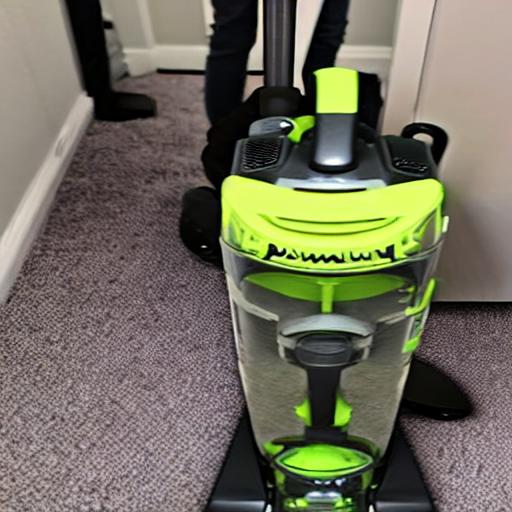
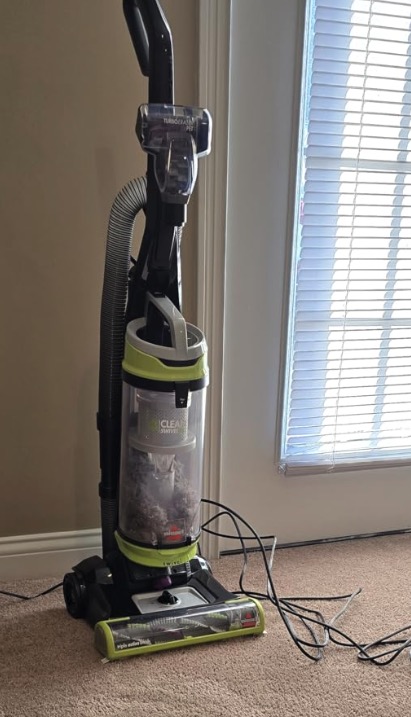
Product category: items_vacuum
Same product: no